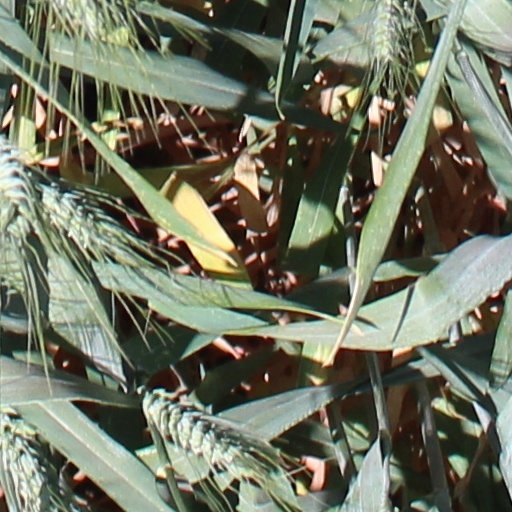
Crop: wheat